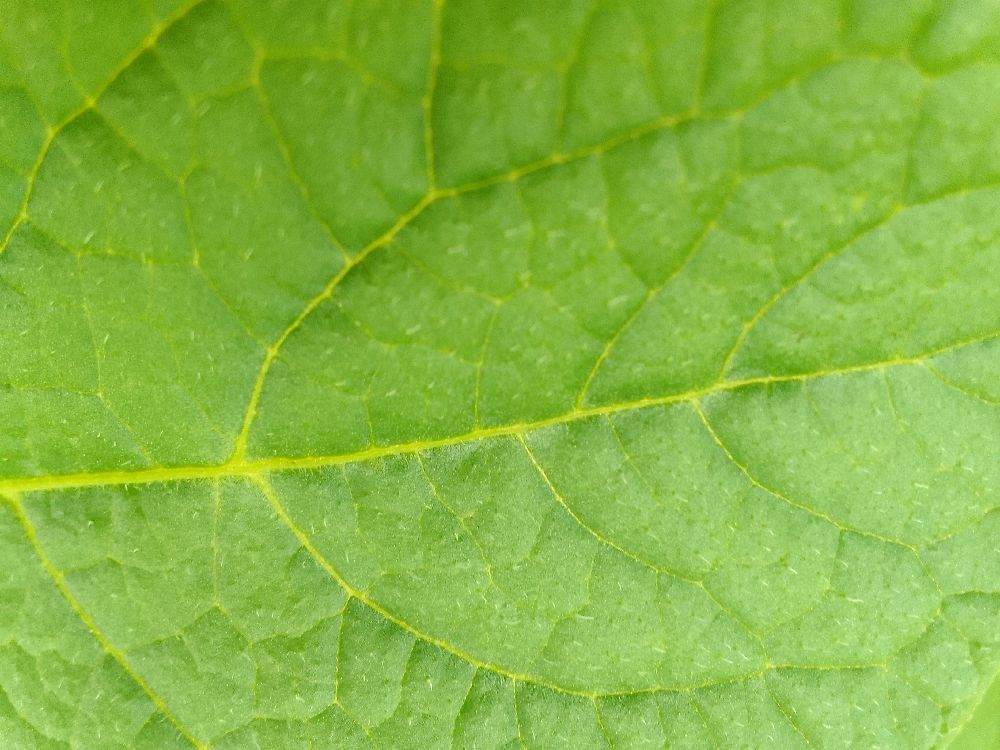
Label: Healthy